Iganga General Hospital

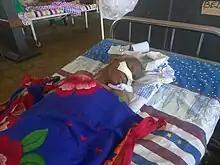
An old person lying on a bed in Iganga hospital in Uganda

In 2013 the Uganda Ministry of Health, using a loan of $195 million from the World Bank, began renovating a number of hospitals including this hospital. The renovation work was complete by November 2015.